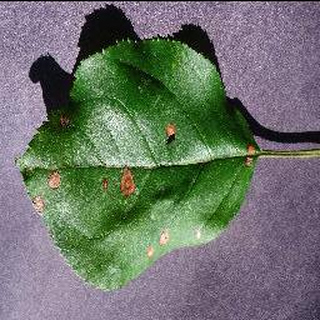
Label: apple_black_rot